J. C. Watts

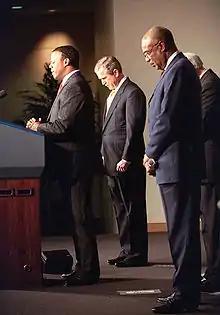
President Bush bows his head as Watts leads a prayer before the swearing-in ceremony for Rod Paige (right) as Secretary of Education on January 24, 2001.

In his leadership position, Watts opposed government regulations and President Clinton's attempt to restore the ability of the Food and Drug Administration to regulate tobacco products. He voted to impeach Bill Clinton, was appointed by Speaker Dennis Hastert to lead a group of House Republicans to investigate cybersecurity issues, and became a member of a presidential exploratory committee for George W. Bush. Watts argued for using tax reduction to improve education, job training and housing in poor urban and rural settings, and advocated letting religious institutions carry out the work. Watts worked to make his party more inclusive, promoted African trade, supported historically black colleges and universities, and was opposed to federal funding of embryonic stem cell research.